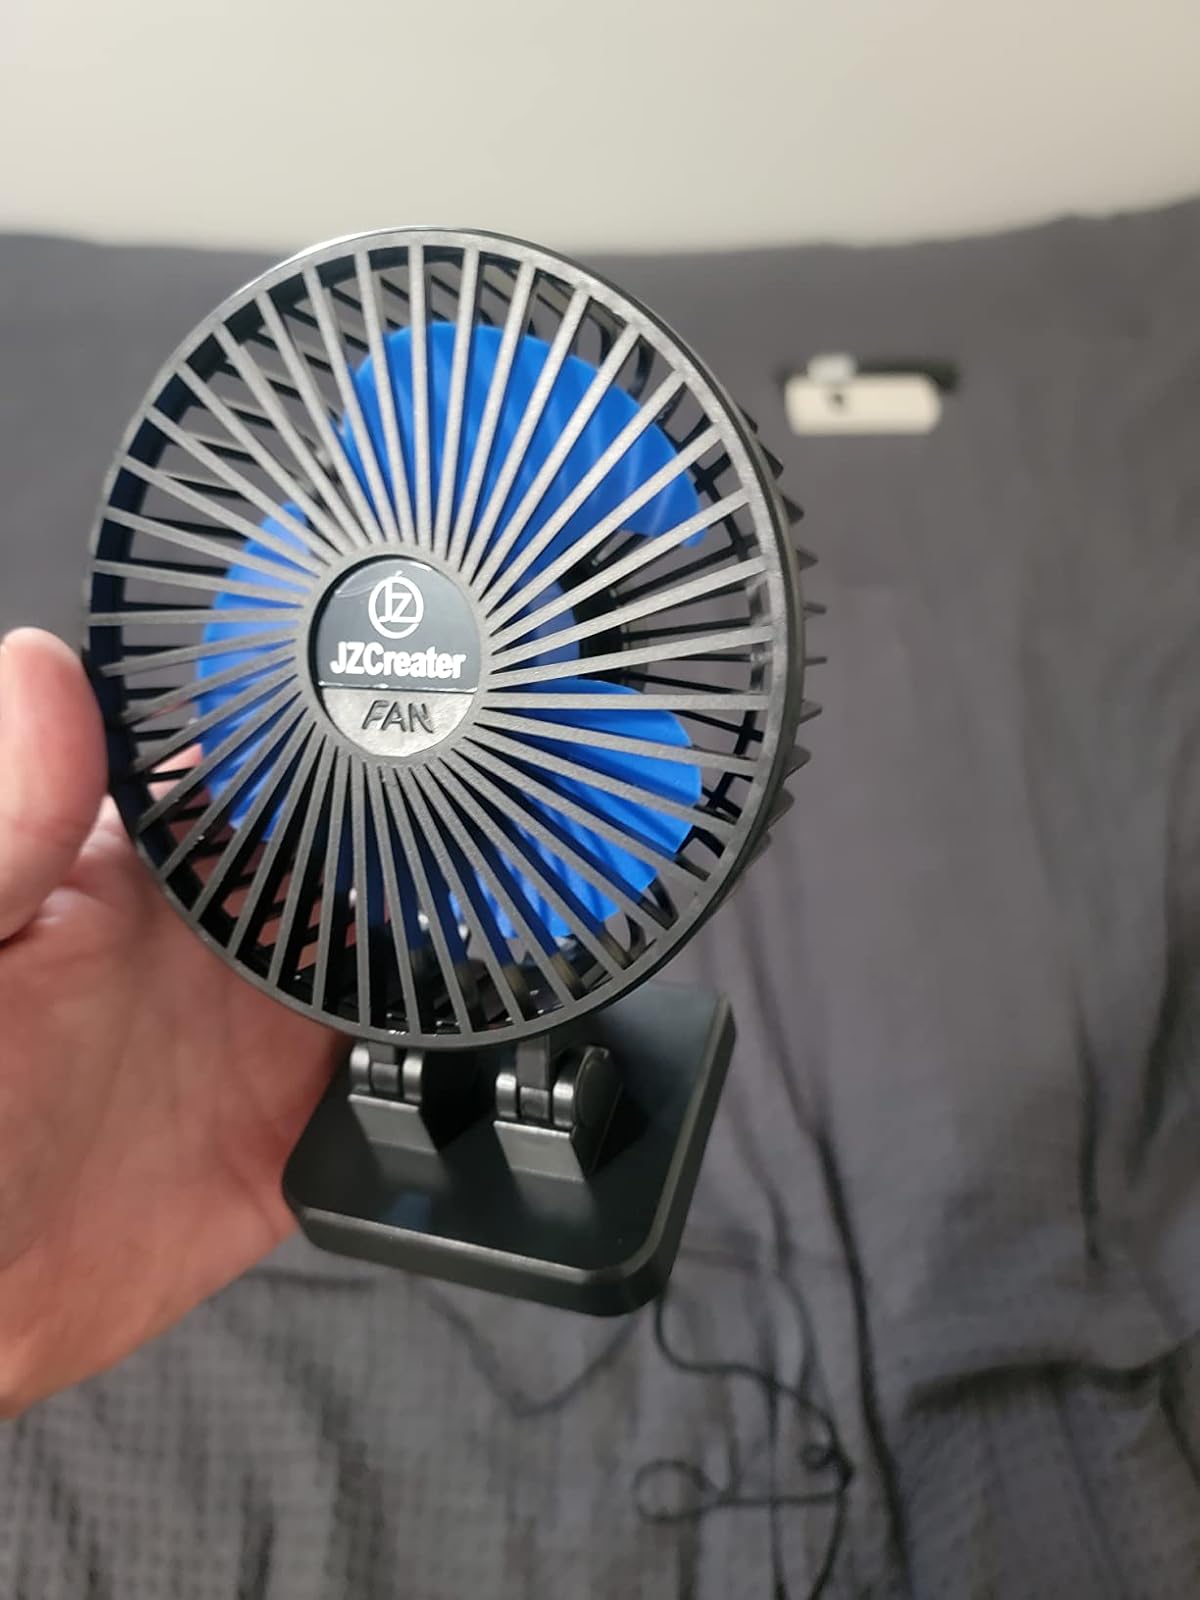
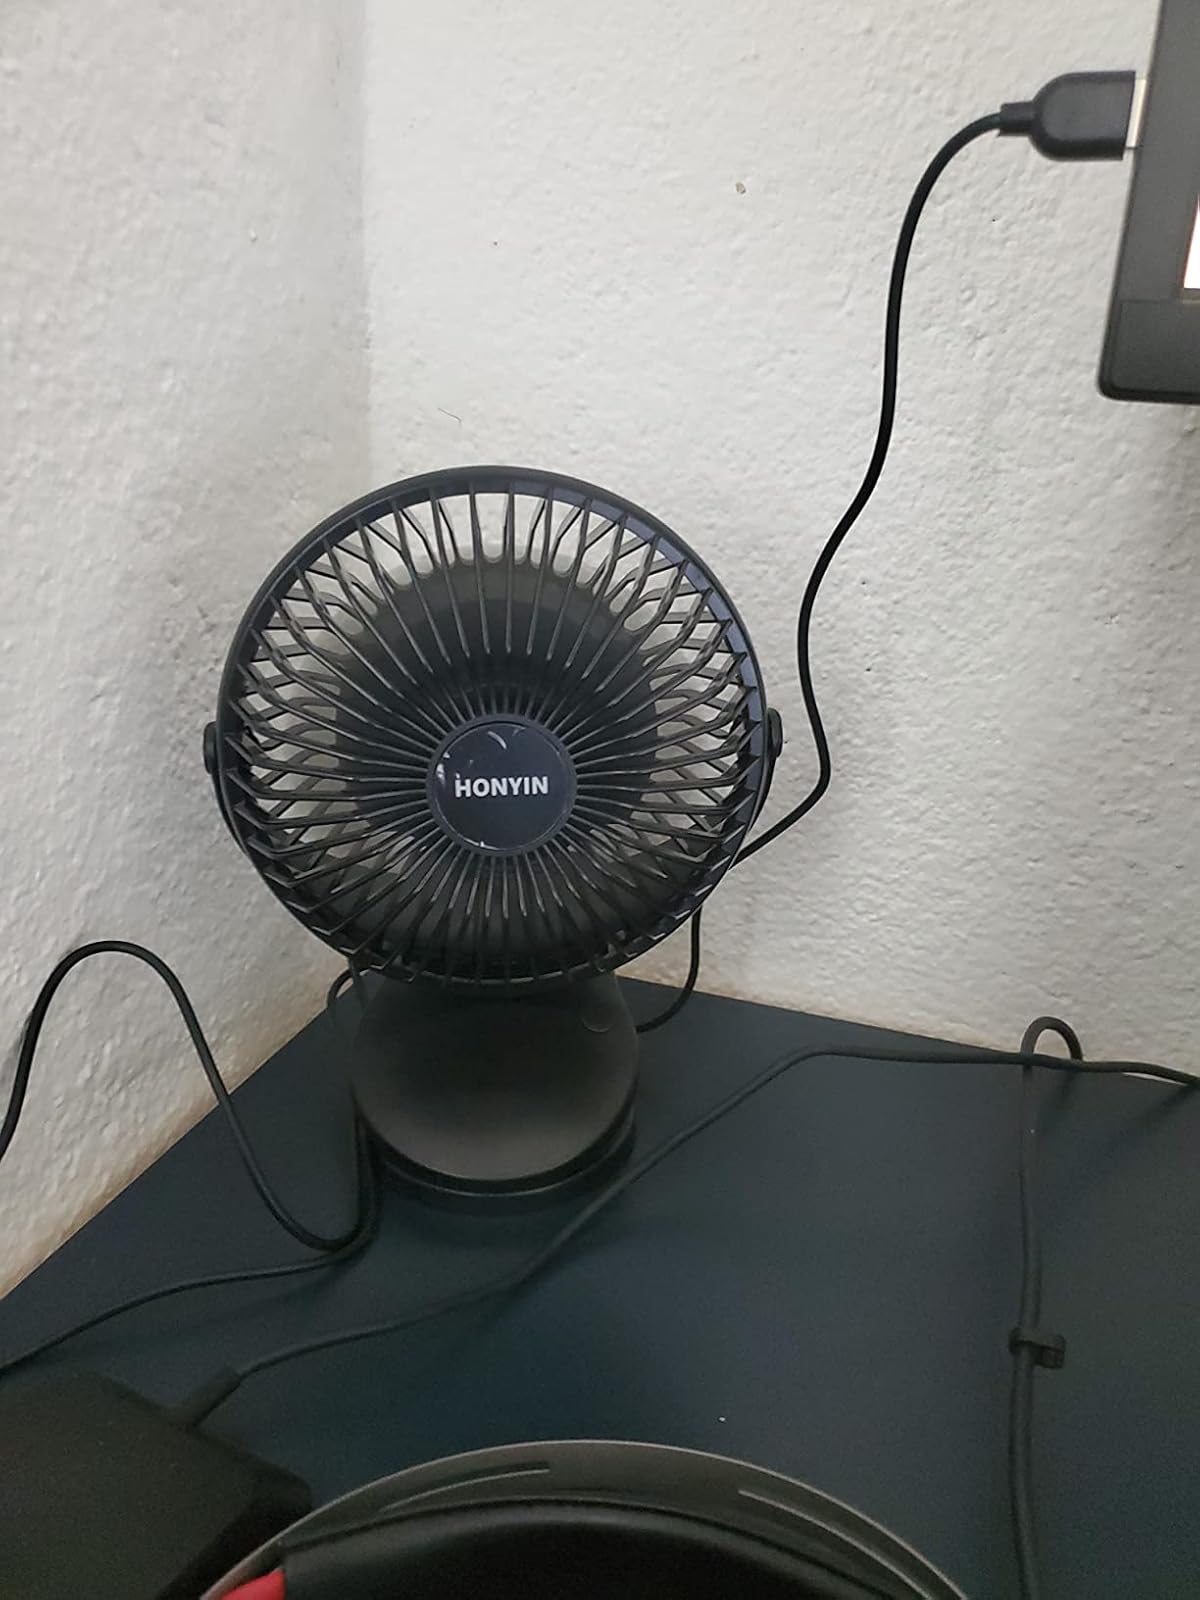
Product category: fan
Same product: no